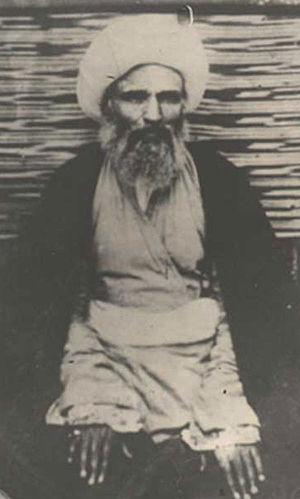
Grand Ayatollah Cheikh Muhammad-Kadhim Herati Khorasani, communément appelé Akhund Khorasani, était un Marja-e Taqlid et philosophe chiite iranien. Il est considéré comme l'un des Shia Mujtahid les plus importants de l'époque. Il a été professeur au séminaire de Najaf pendant des années et un nombre important d'étudiants de différentes régions du monde musulman participaient à ses conférences. Son œuvre la plus célèbre est La Suffisance, où il a rassemblé les idées jurisprudentielles telles que la « continuité » et « les a présentées d'une manière encore plus rigoureuse comme une théorie unifiée de la jurisprudence ».